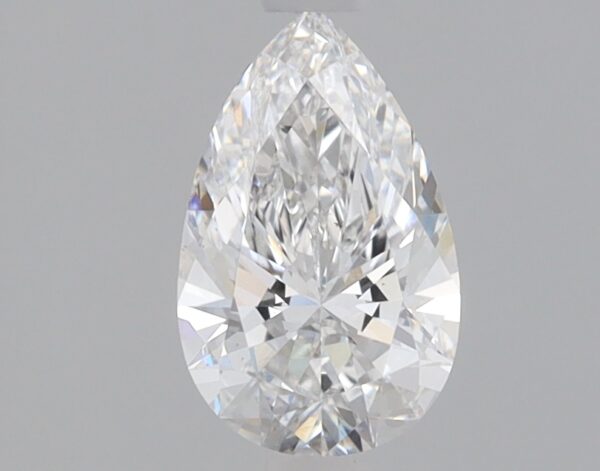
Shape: pear
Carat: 0.83
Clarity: VS2
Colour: E
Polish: EX
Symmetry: EX
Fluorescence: NONE
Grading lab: IGI
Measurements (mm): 8.43 x 5.26 x 3.22